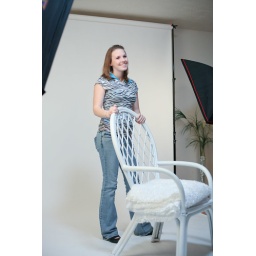
there were plenty of props in the studio but we used mostly this chair and the white cover